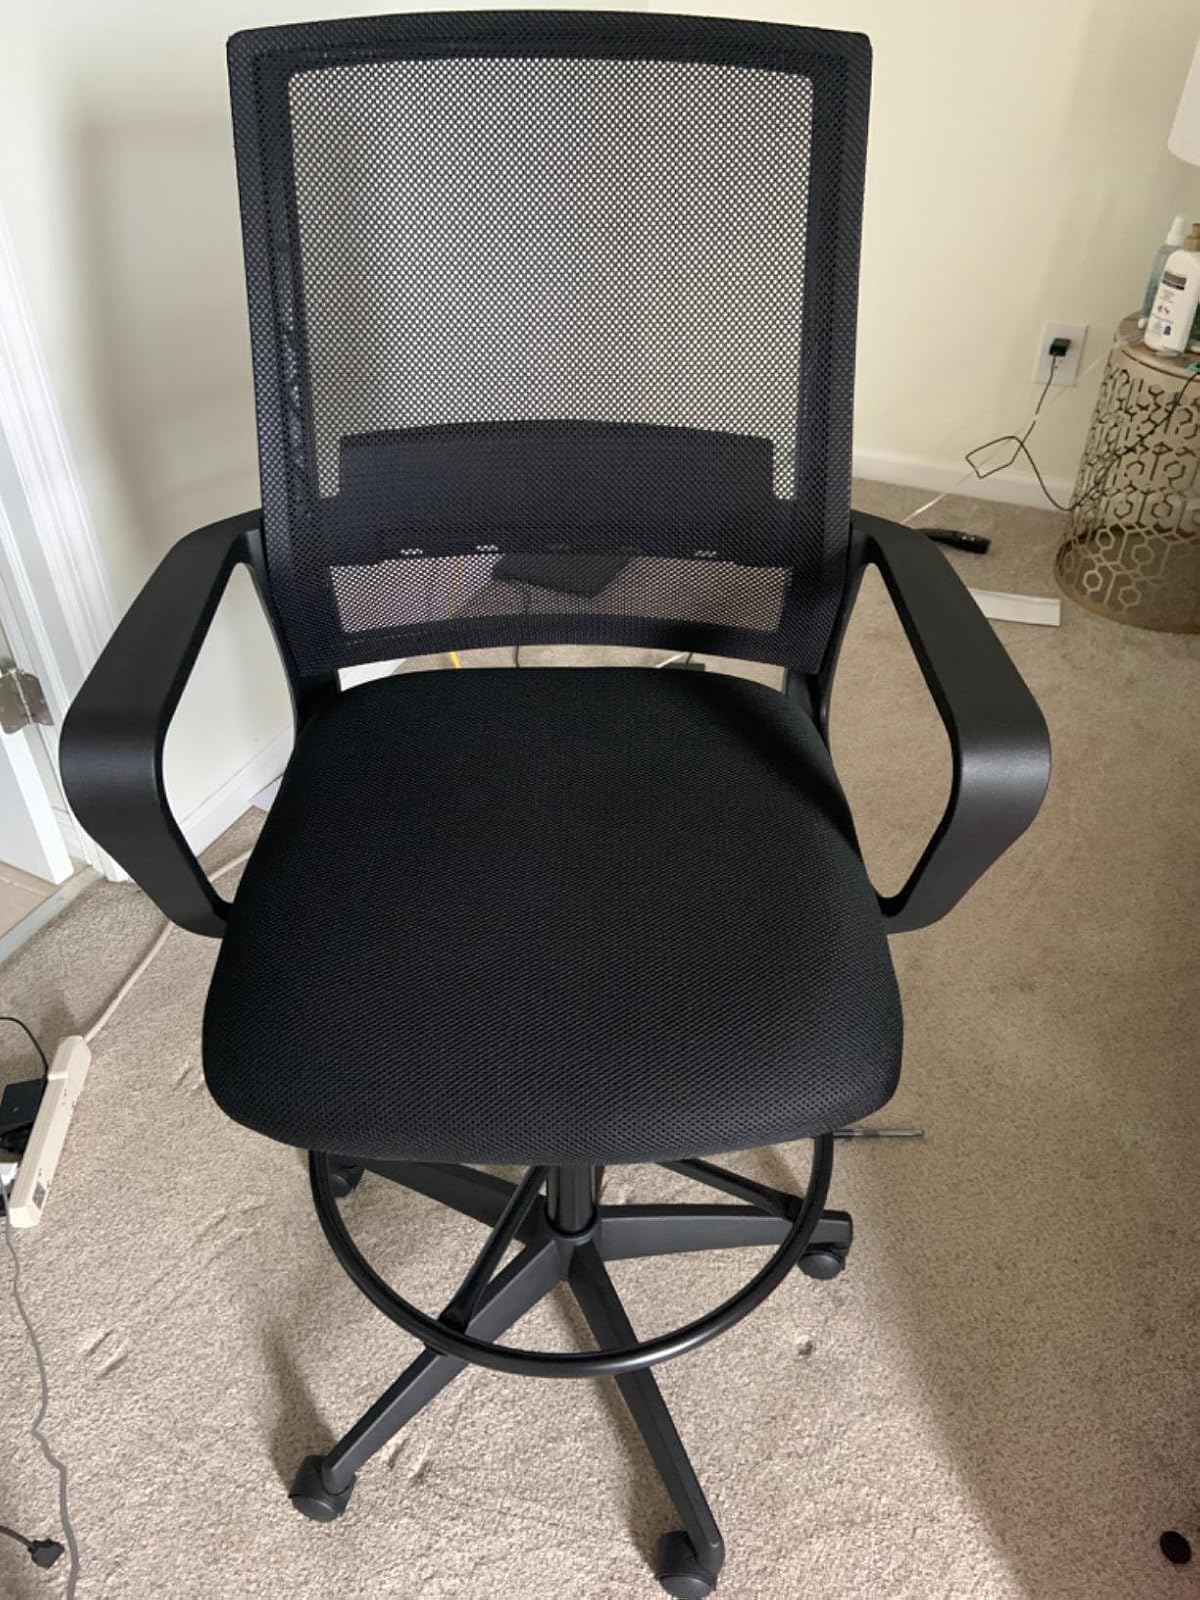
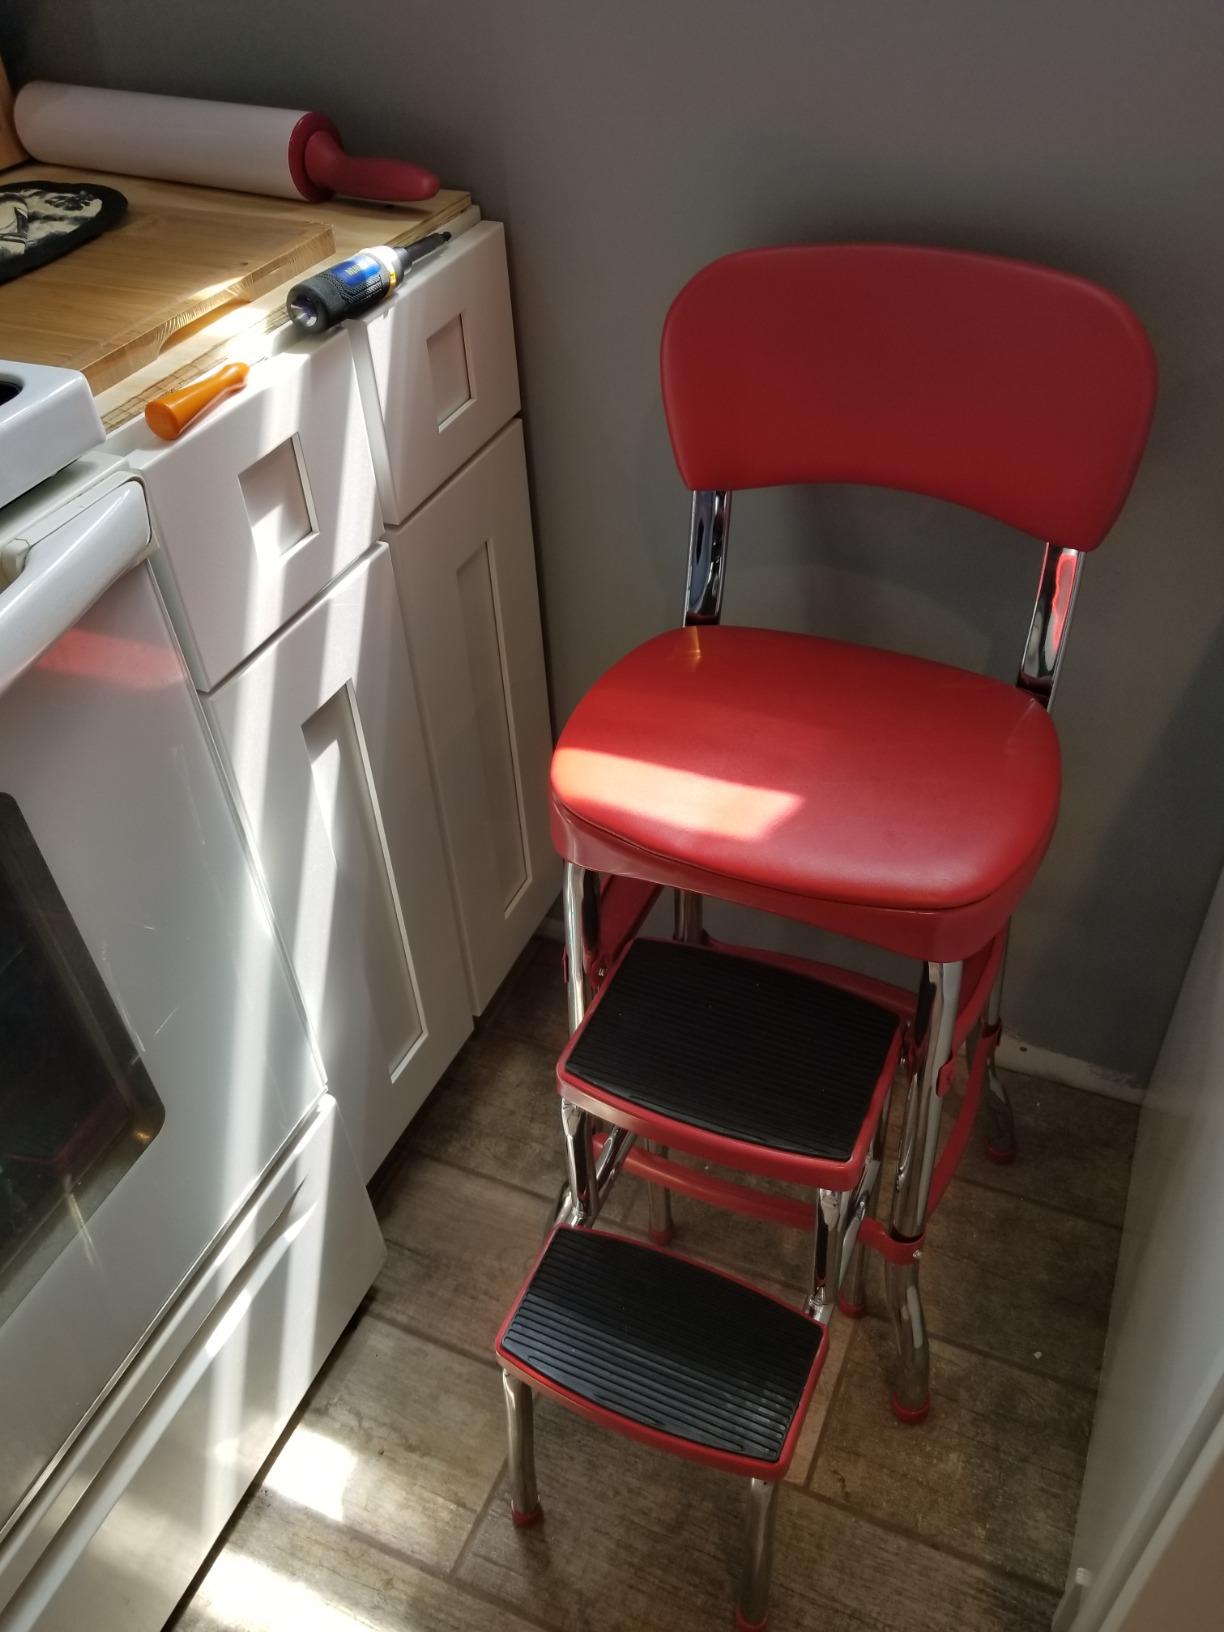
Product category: items_chair
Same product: no